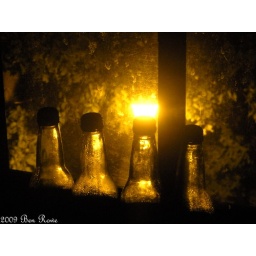
4 bottles of Jones soda against a streetlight out my bedroom window